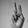
ASL letter: V